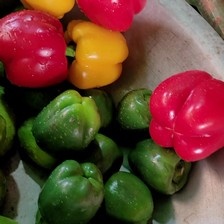
Label: capsicum